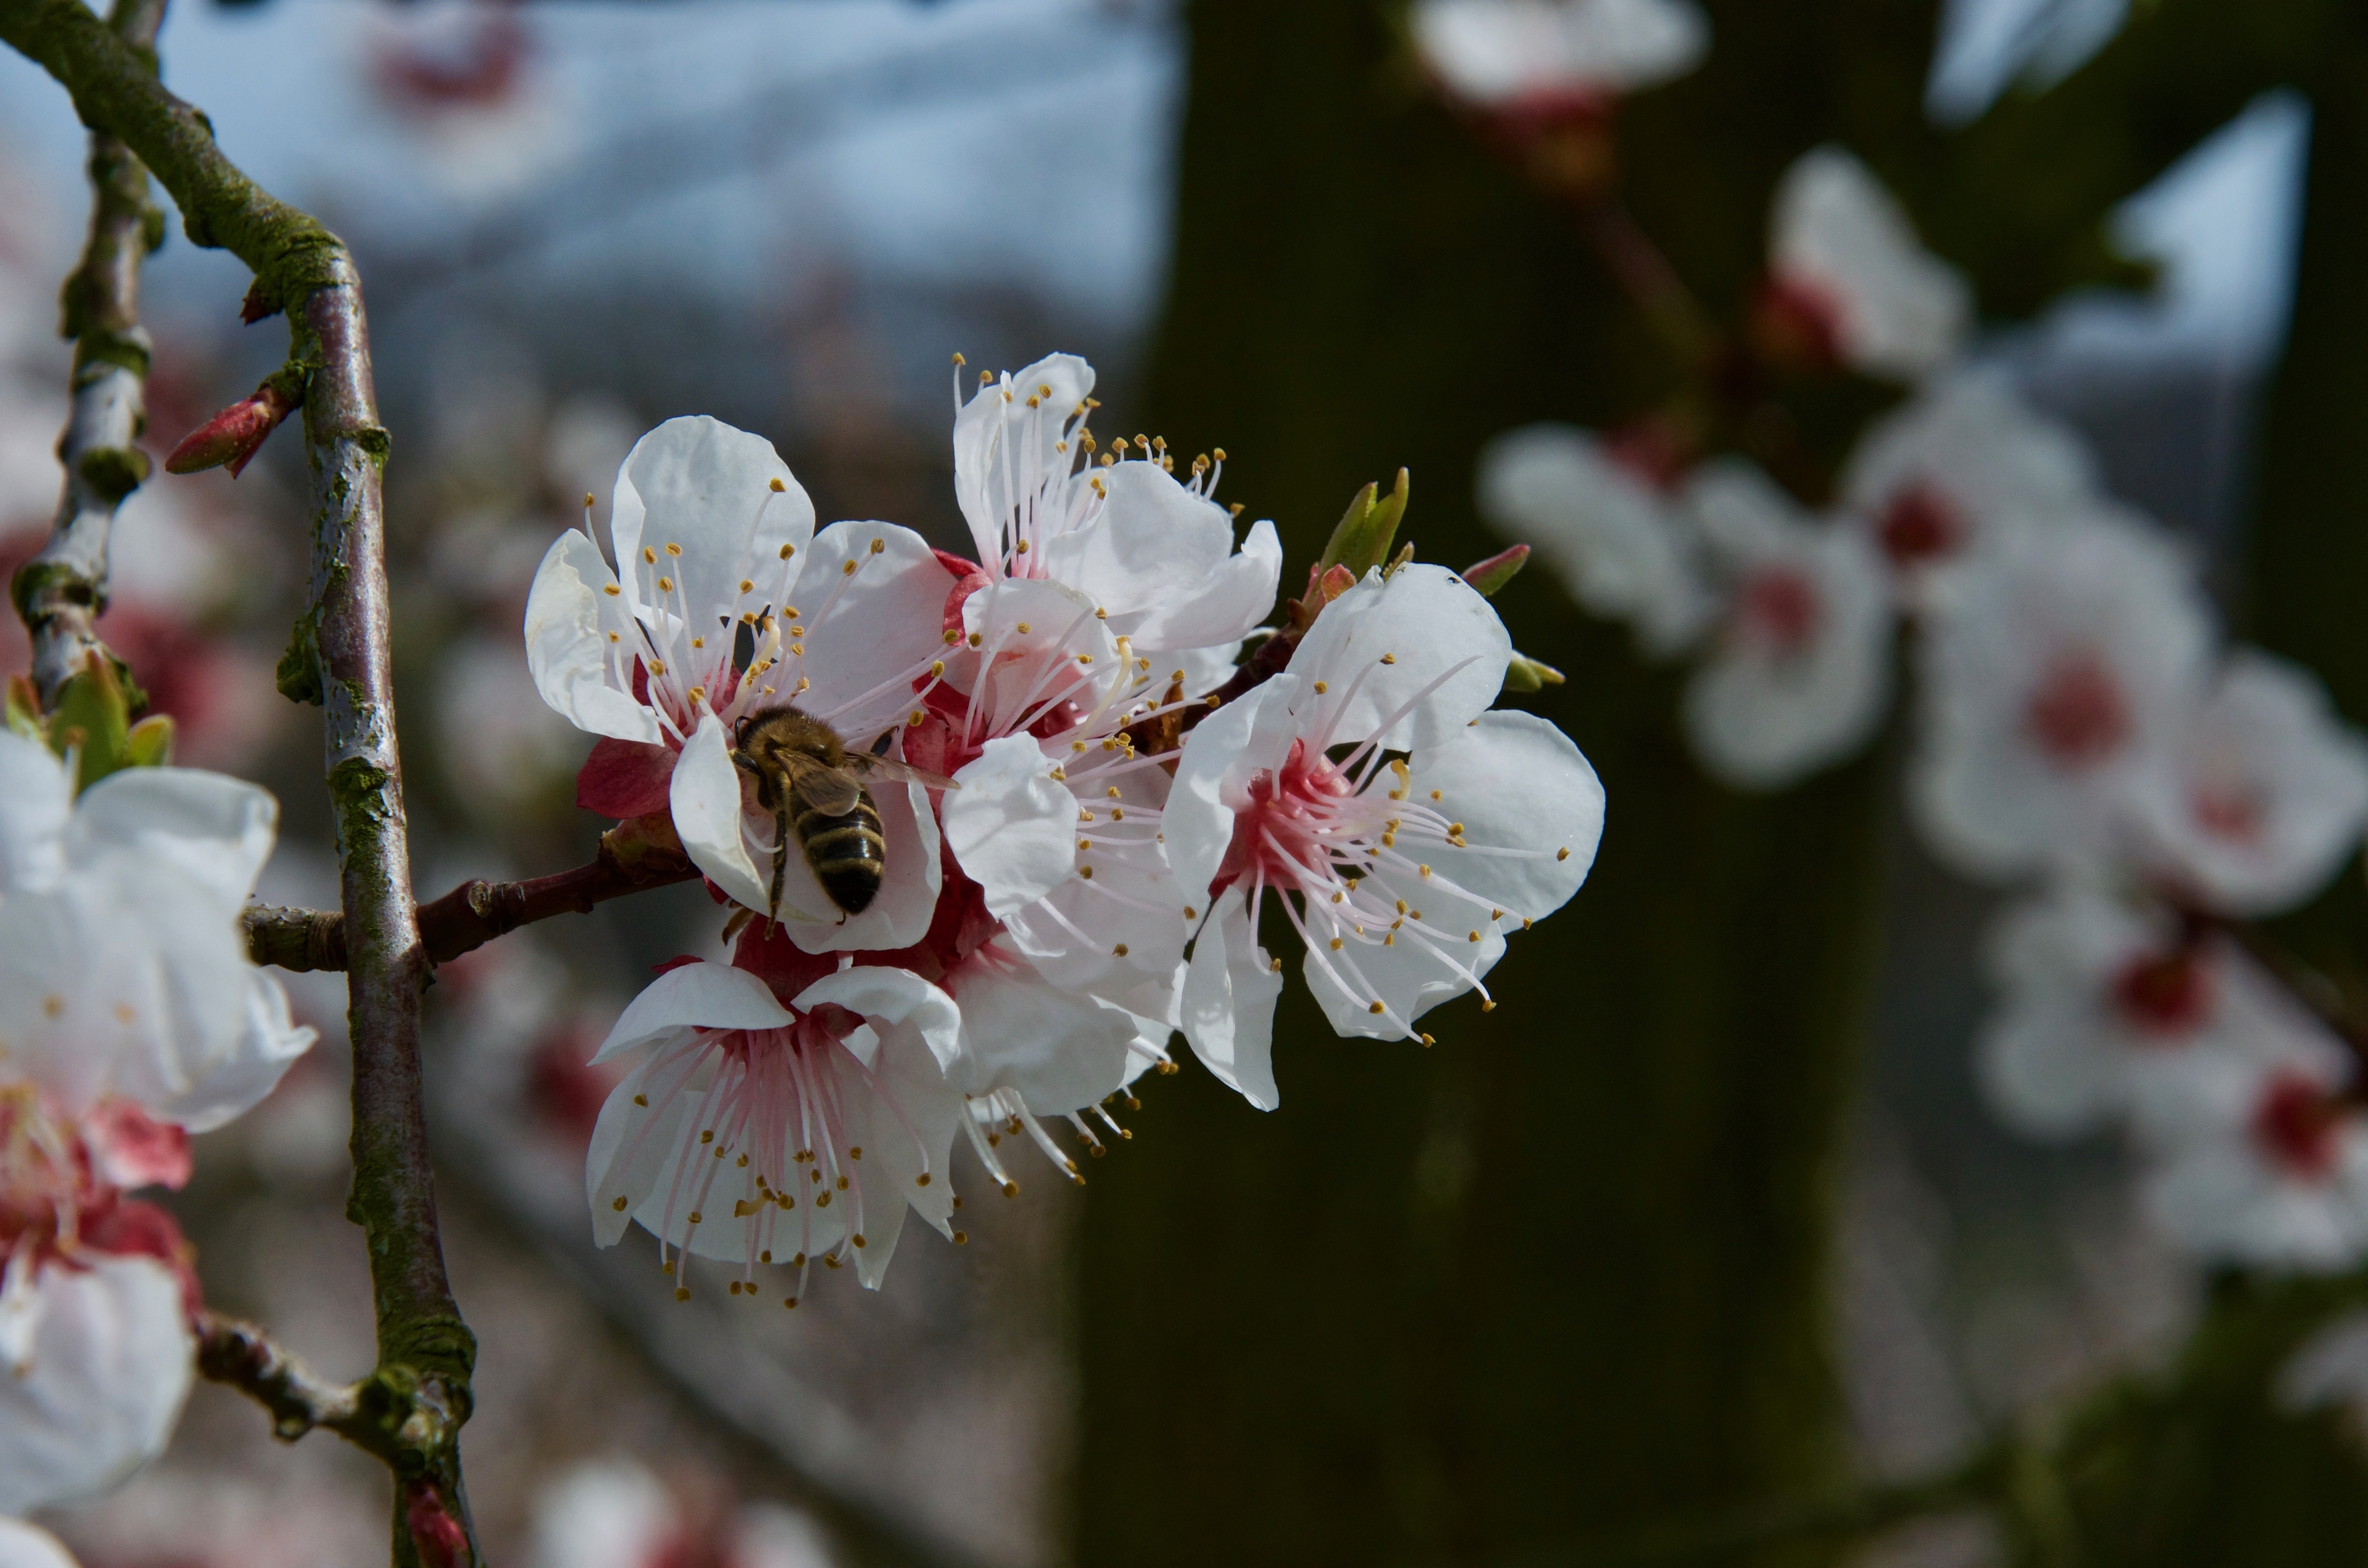
branch, blossom, plant, fruit, flower, petal, food, spring, produce, botany, flora, season, cherry blossom, close up, cherry, macro photography, flowering plant, rose family, land plant